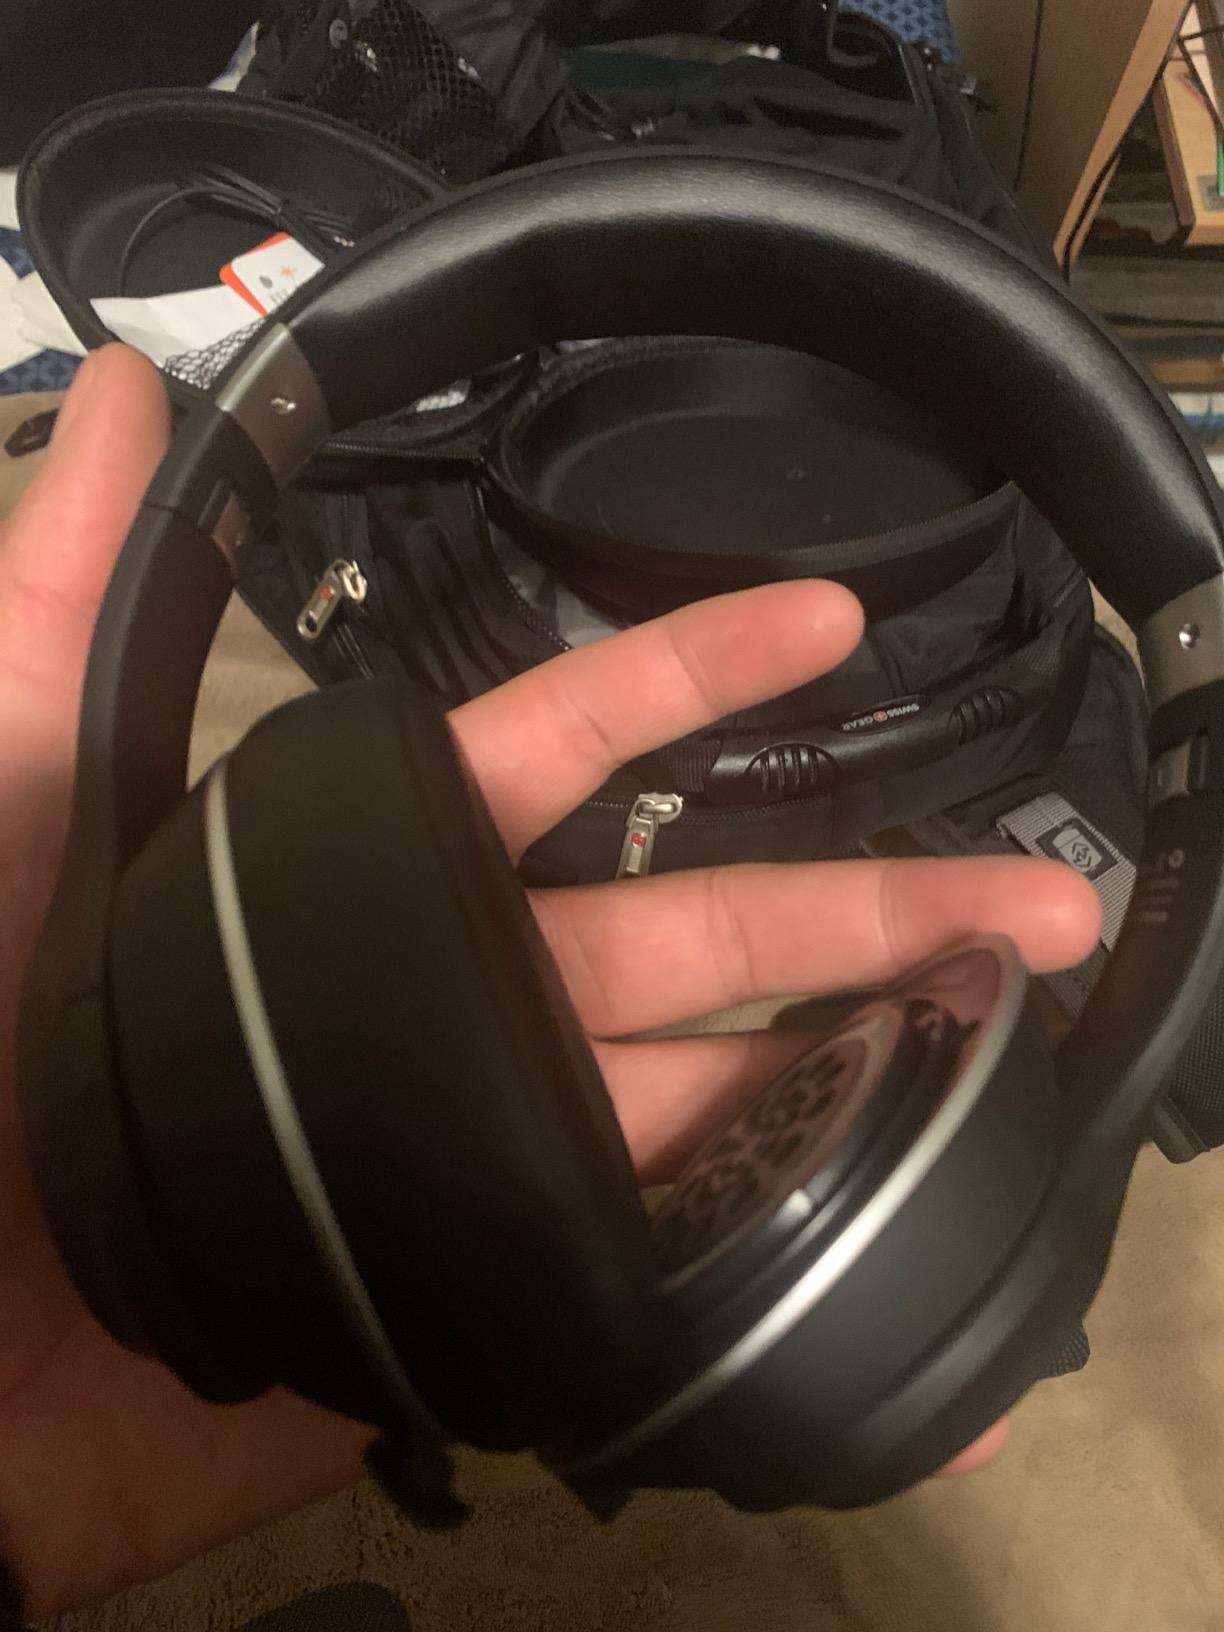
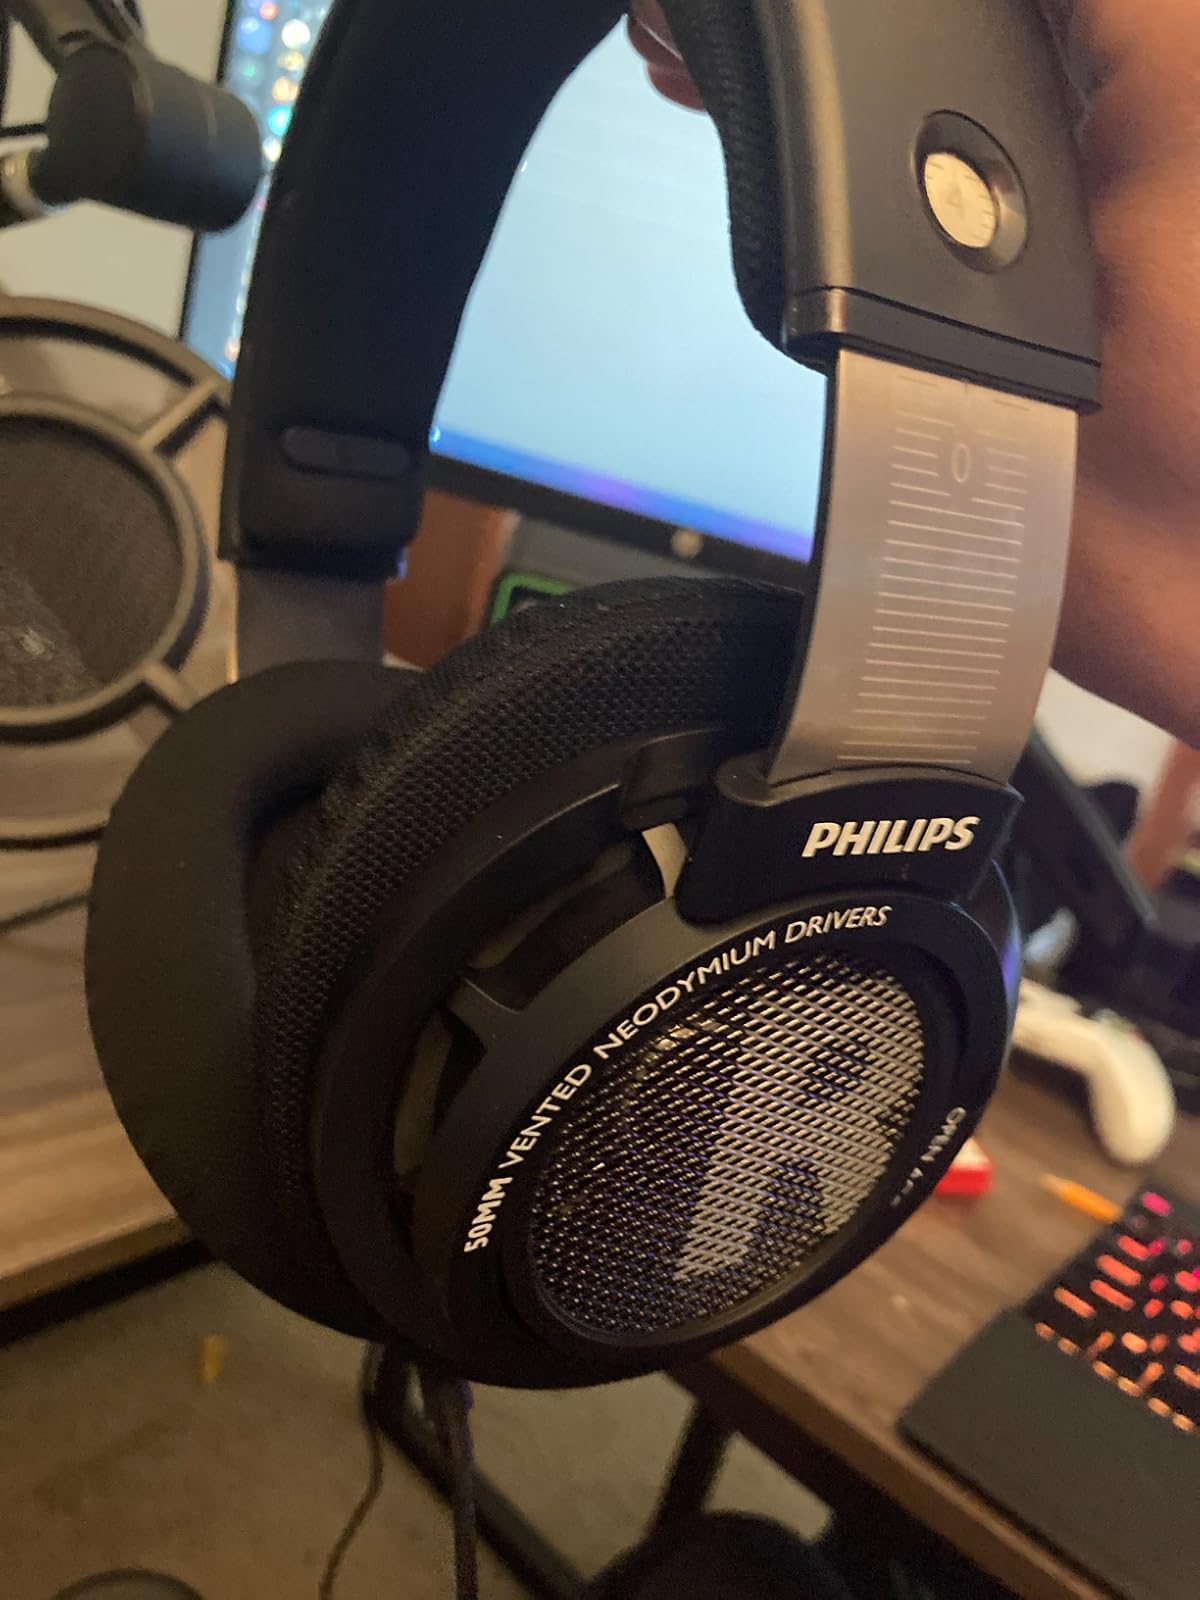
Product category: headphones
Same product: no